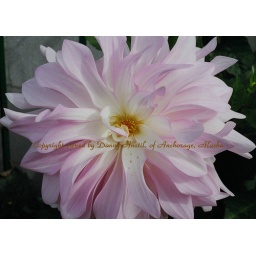
Maggie's Dahlia - growing against a wall of Maggie's elephant house, before she was taken away from the Alaska Zoo.